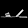
Label: Sandal